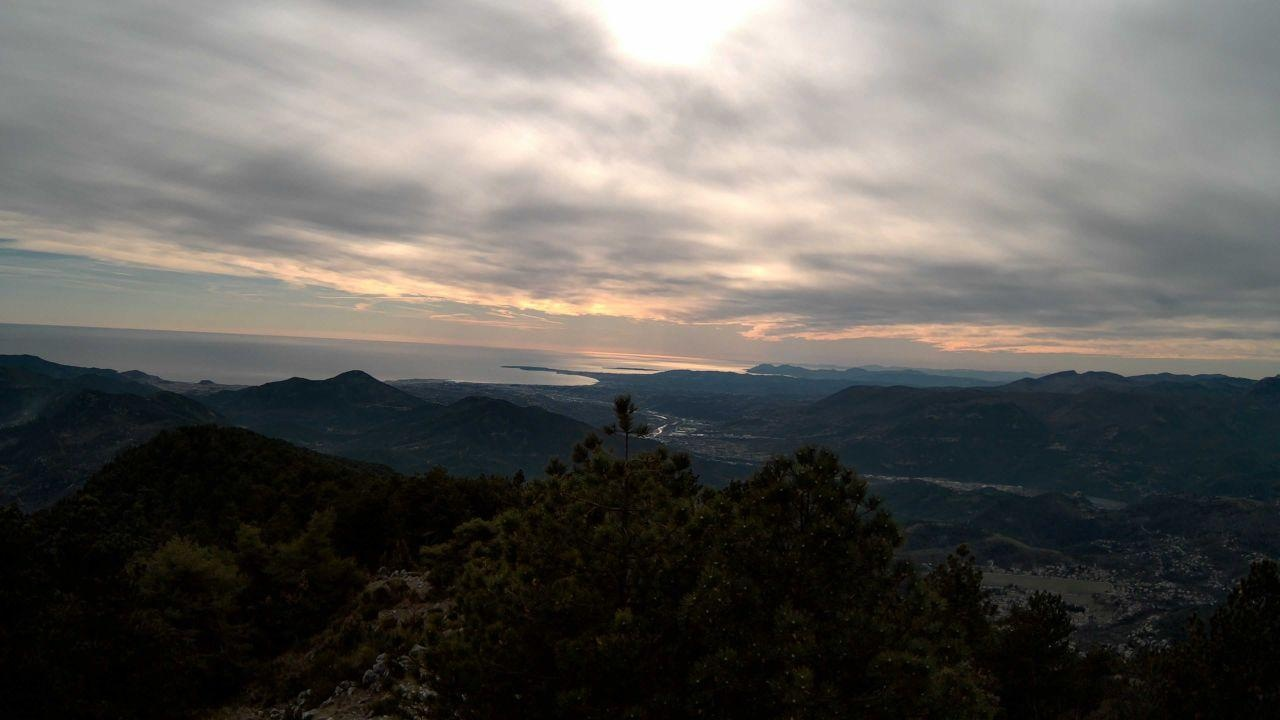
Fire: no
Smoke: yes